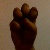
The image shows a hand gesture representing the letter 'E' in Indian Sign Language.